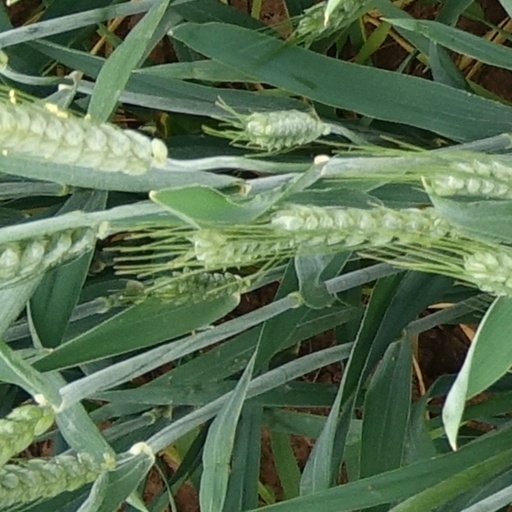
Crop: wheat